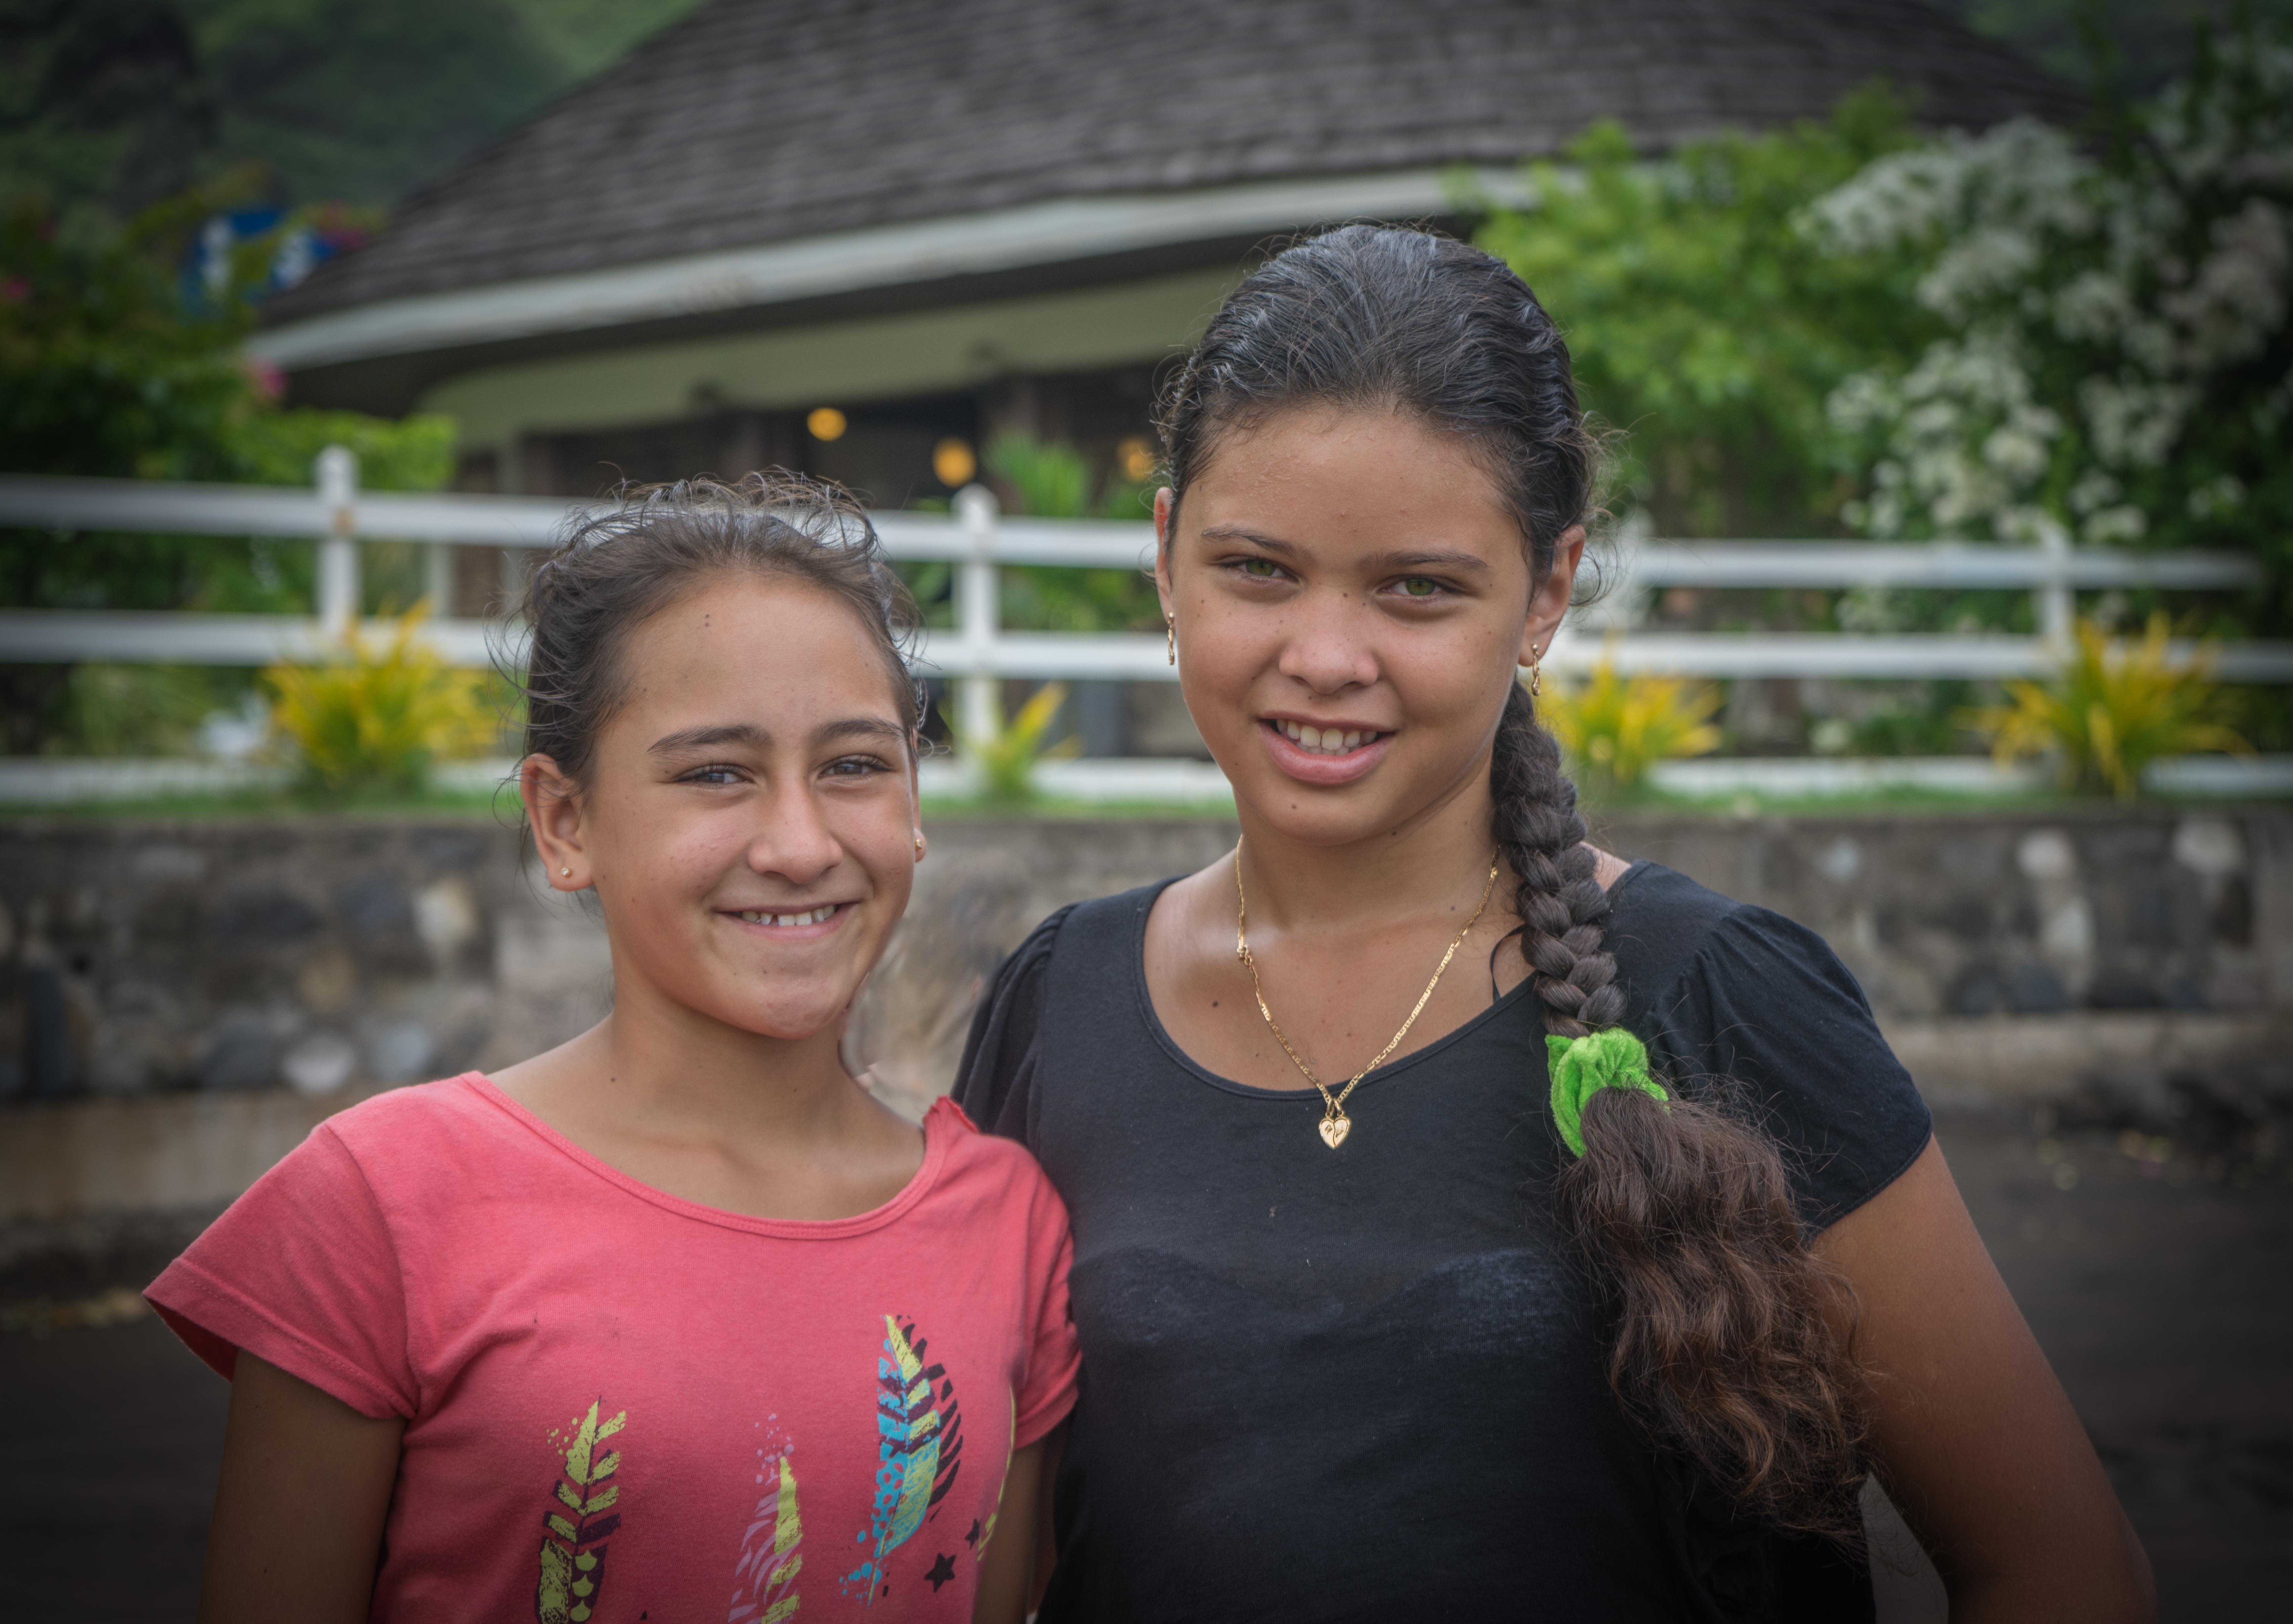
beach, nature, outdoor, person, people, woman, cute, summer, female, portrait, young, child, healthy, facial expression, smile, cheerful, family, girls, happy, happiness, women, day, attractive, polynesian, french polynesia